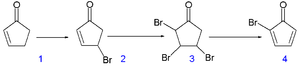
Le cubane ou pentacyclo[4.2.0.02,5.03,8.04,7]octane est un alcane synthétique de formule brute C₈H₈. Les huit atomes de carbone sont disposés aux sommets d'un cube. C'est un prismane et un des hydrocarbures platoniciens.